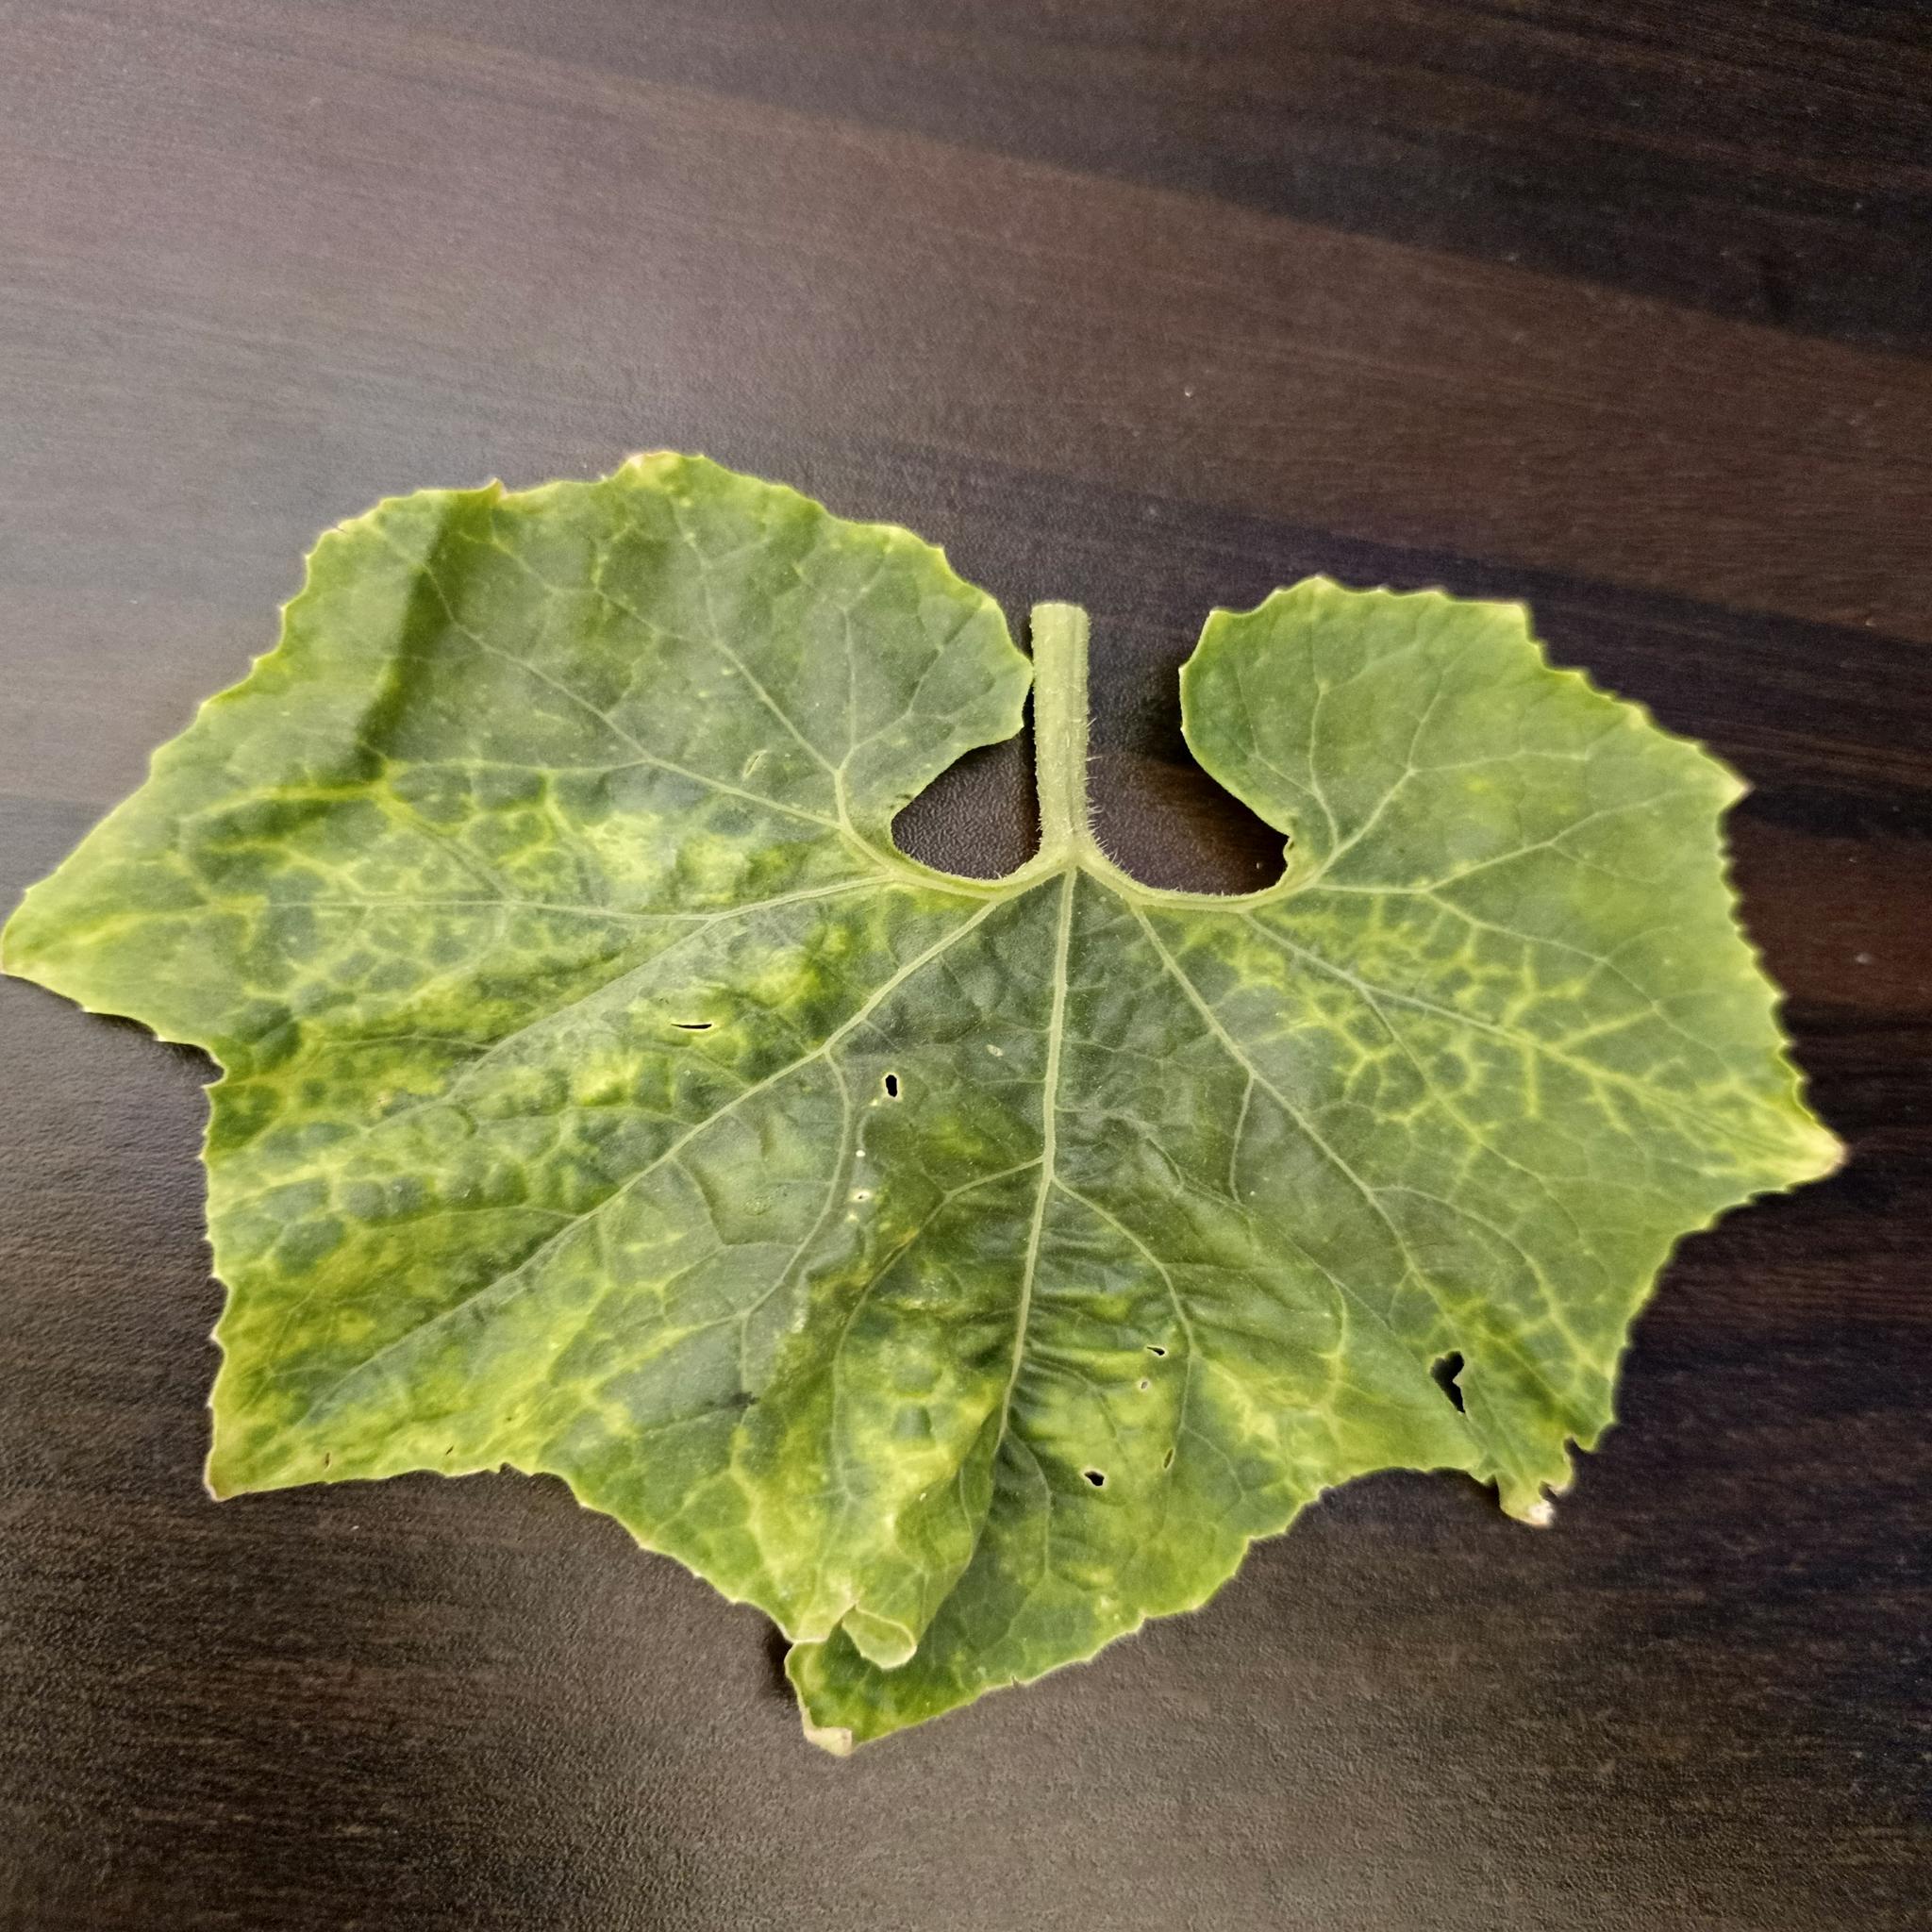
Label: Downy mildew